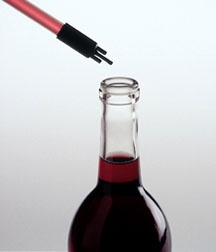
BOTTLER - SYPHON VALVE
/* RTE style begin */.rich ol, .rich ul { margin-top: 0px; margin-bottom: 0px;} .rich .imgbrdr { border: solid 1px; } .richIcon { display: inline-block; background-image: url(Images/sprite_main5.png); background-repeat: no-repeat; width: 15px; } .richAttach { background-position: -2px -122px; } .richImg { background-position: -2px -1120px; } .richScreen { background-position: -24px -1032px; } .richArticle { background-position: -24px -1054px; } /* Correct box */ .rich .GrayBox { border: solid 1px #CCCCCC; background-color: #F9F9F9; padding: 4px; /*margin: 4px;*/ width: 98%; } .rich .hintcell { height: 36px; width: 32px; vertical-align: middle; } .rich .warncell { height: 36px; width: 32px; vertical-align: middle; } .rich .boxcontent{ width: 100% } .rich pre { font-size:1.3em } .rich iframe{ border: none; } .rich iframe.iframeBorder, .rich img.iframeBorder { border: solid black 1px; } .rtetable > tbody > tr > td, .rtetable > tr > td { white-space: nowrap } .rtetable > tbody > tr:first-child > td, .rtetable > tr:first-child > td { background-color: silver } .rich pre.source-highlighted {background-color: #F0F0FF;} .rich pre.source-highlighted .nu, .rich .sourcetable .nu { color: brown; } .rich pre.source-highlighted .kw, .rich .sourcetable .kw { color: blue; } .rich pre.source-highlighted .cmt, .rich .sourcetable .cmt { color: green; } .rich pre.source-highlighted .sl, .rich .sourcetable .sl { color: brown; } .rich pre.source-highlighted .br, .rich .sourcetable .br {color: darkgreen; } .rich pre.source-highlighted .add, .rich .sourcetable .add { background: palegreen; } .rich pre.source-highlighted .del, .rich .sourcetable .del { background: pink; } .rich table, .rich tr, .rich td, .rich img, .rich iframe { cursor: default; } .layout .rtecell { vertical-align: top; font-size: small; } .rtetable > tbody > tr > td, .rtetable > tr > td { vertical-align: top; } .rich p{ margin:0px 5px 0px 0px; } .rich .align-center{ text-align: center; } .rich .align-right{ text-align: right; } .rich .align-left{ text-align: left; } .rich li[style*='text-align: center'], .rich li[style*='text-align: right'] { list-style-position: inside; } .rtetable { empty-cells: show; border: solid 1px black; border-collapse:collapse; } .rtetable > tbody > tr > td, .rtetable > tr > td { border: solid 1px black; height: 1.5em; min-width: 20px; padding: 0px 5px } .rich table {font-family: arial; font-size: small} .rich blockquote.shift { margin-right: 0px;margin-top: 0px; margin-bottom: 0px; } .rich img[data-expand] { display: block; } .rich p, .rich p.richp {font-family: arial; font-size: small} .rich blockquote.shift h1, .rich blockquote.shift h2, .rich blockquote.shift h3, .rich blockquote.shift h4, .rich blockquote.shift h5, .rich blockquote.shift h6 { margin-top: 0px; } .rich, .rich * { word-wrap: break-word; } .sourcetable {background-color: #F0F0FF; font-family: monospace; width: 100%} .sourcetable tr { margin: 0px; padding: 0px; } .sourcetable td { margin: 0px; padding: 0px; white-space: nowrap; } .sourcetable > tbody > tr > td:first-child, .sourcetable > tr > td:first-child { width:1px; } .filelist { /*display:inline-block;*/ padding: 5px; } .rich .toc { /*display:inline-block;*/ padding: 5px; } .rich .toc .header,.rich .wikilist .header,.rich .filelist .header { font-size: 1.7em; } .rich .toc li,.rich .filelist li { margin: 5px 0px; } .rich .wikilist div { margin: 10px; } .rich .layout {min-height: 2.5em; display:table; width:100%; border-spacing:5px; table-layout:fixed; empty-cells: show;} .rich .layout .rtecell {display:table-cell; height: 2.5em} .rich .layout .rteside {width: 25%} /* .rtetable { border-collapse:collapse; } .rtetable > tbody > tr > td, .rtetable > tr > td { border: 1px solid #ddd; padding: 7px 10px; vertical-align: top; text-align: left; }*/ .rich blockquote.realbq { border-left-color: lightblue; border-left-width: 1px; border-left-style: solid; margin-top: 0px; margin-bottom: 0px; padding-left: 5px; } .rich body {font-family: arial; font-size: small} .rich .GrayBox { margin-left: 8px; } .rich .sourcetable { font-size:1.3em;} /* RTE style end */ Bottler - Syphon Valve Used with Auto Syphon The 3/8" acrylic tube fits a 8 mm hose No spring means hands-free filling, simply lift to stop Sensitive tip allows you to top up the bottle if you desire
Brand: Fermtech
Category: Arts & Entertainment > Hobbies & Creative Arts > Homebrewing & Winemaking Supplies > Bottling Bottles